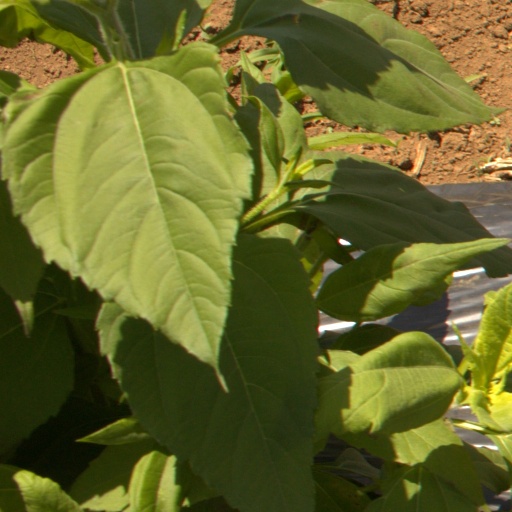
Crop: Jerusalem artichoke